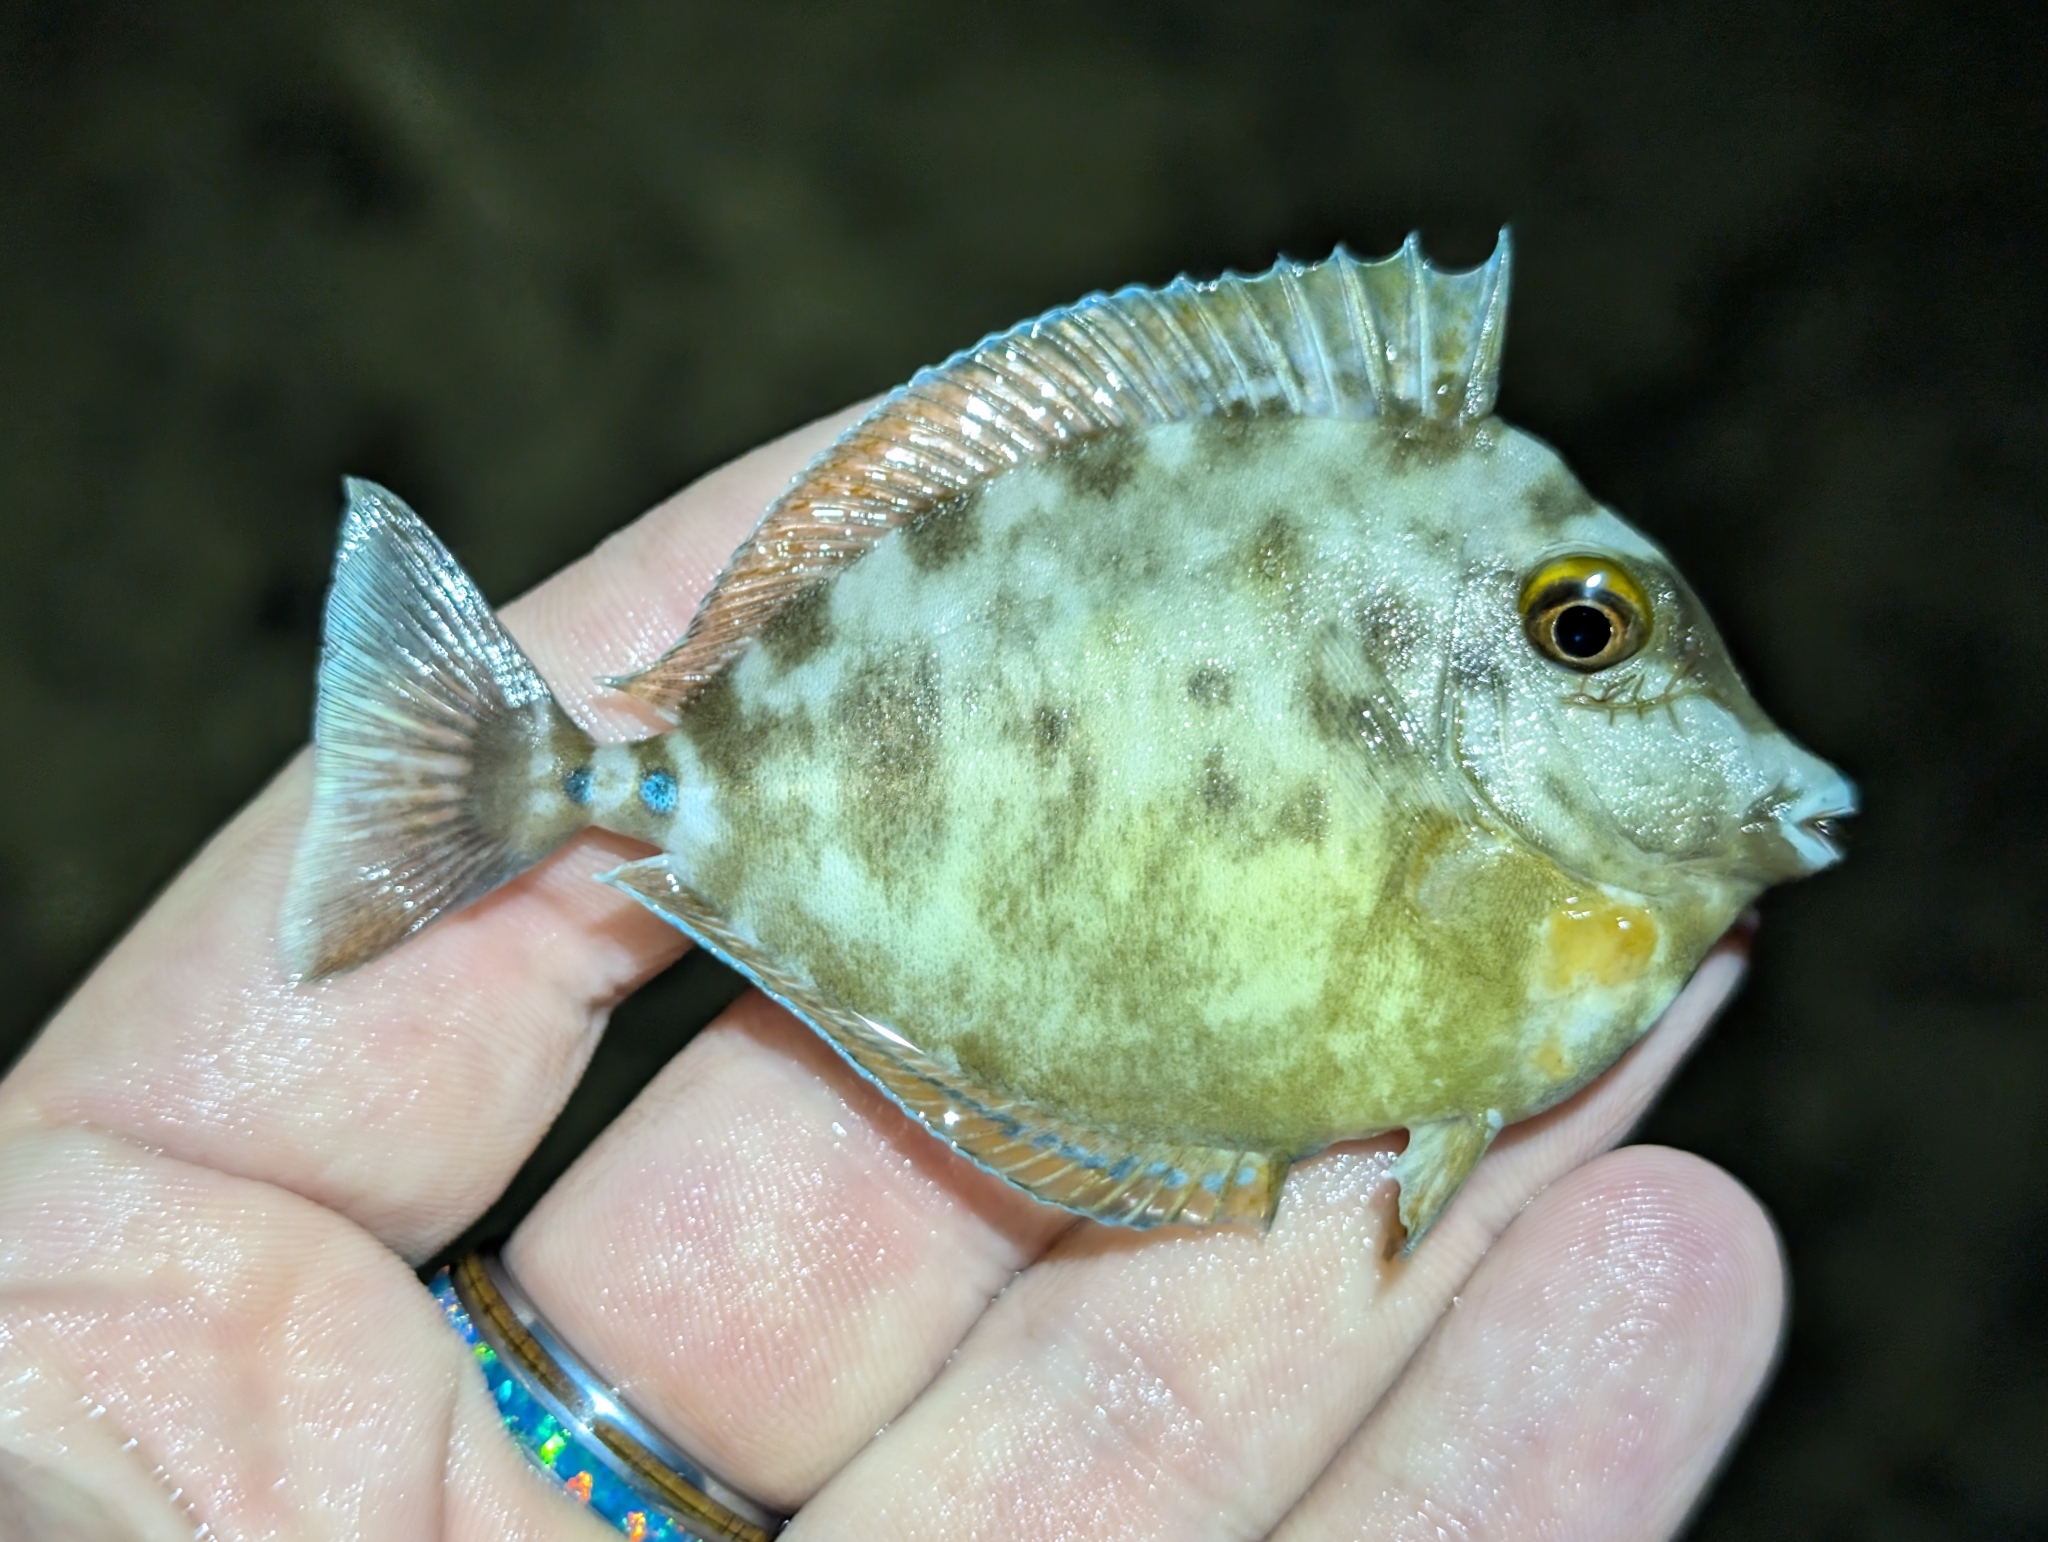
Naso unicornis (Bluespine Unicornfish)